Moshe Arens

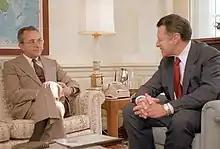
Arens meeting with U.S. Secretary of Defense Caspar Weinberger in 1983

After the Yom Kippur War, Arens entered politics and was elected to the Knesset as a member of Likud in the 1973 elections. After being re-elected in 1977, he became chairman of the Foreign Affairs and Defense Committee. He voted against the Camp David Accords and the Egypt–Israel peace treaty. In 1980, Prime Minister Menachem Begin offered Arens the post of Minister of Defense, but he turned it down due to his disagreement over the terms of the Egypt–Israel Peace Treaty. Arens did not oppose peace with Egypt, but was opposed to certain aspects of the treaty, and thus did not want to have to oversee Israel's evacuation from the Sinai.